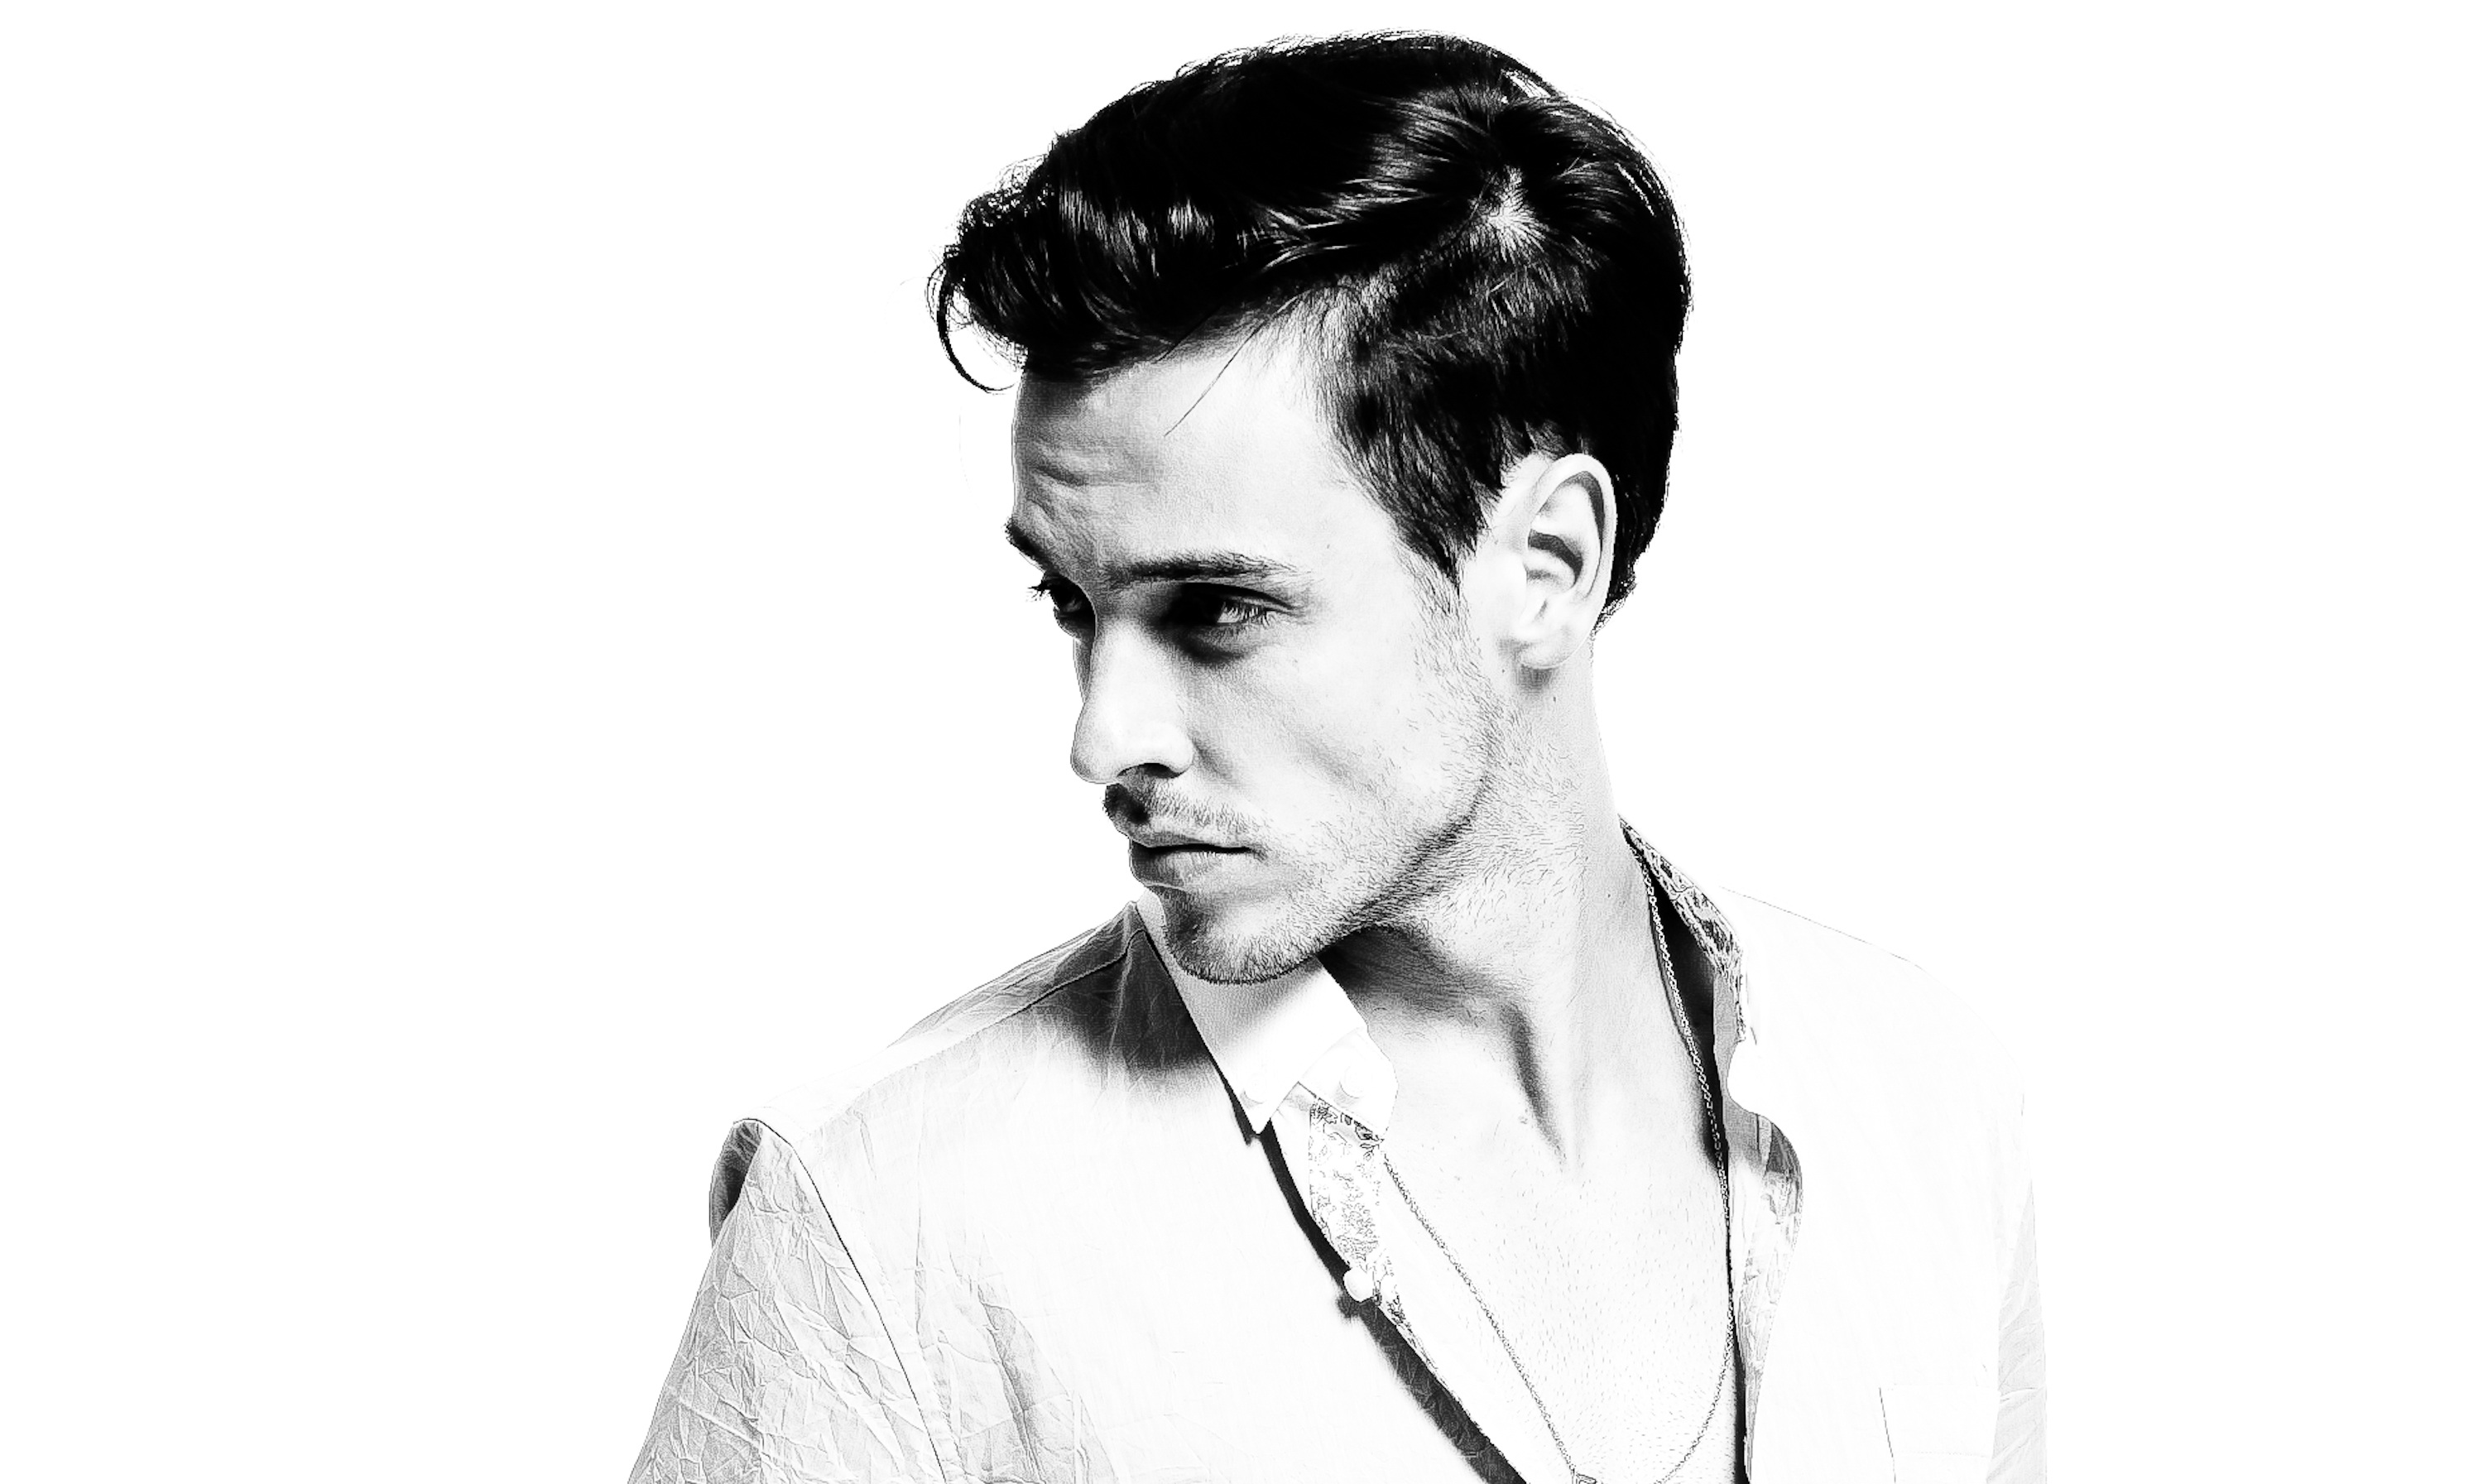
black and white, hair, male, singer, portrait, model, fashion, monochrome, hairstyle, united states, face, sketch, drawing, european, character, photo shoot, lofty tone, monochrome photography